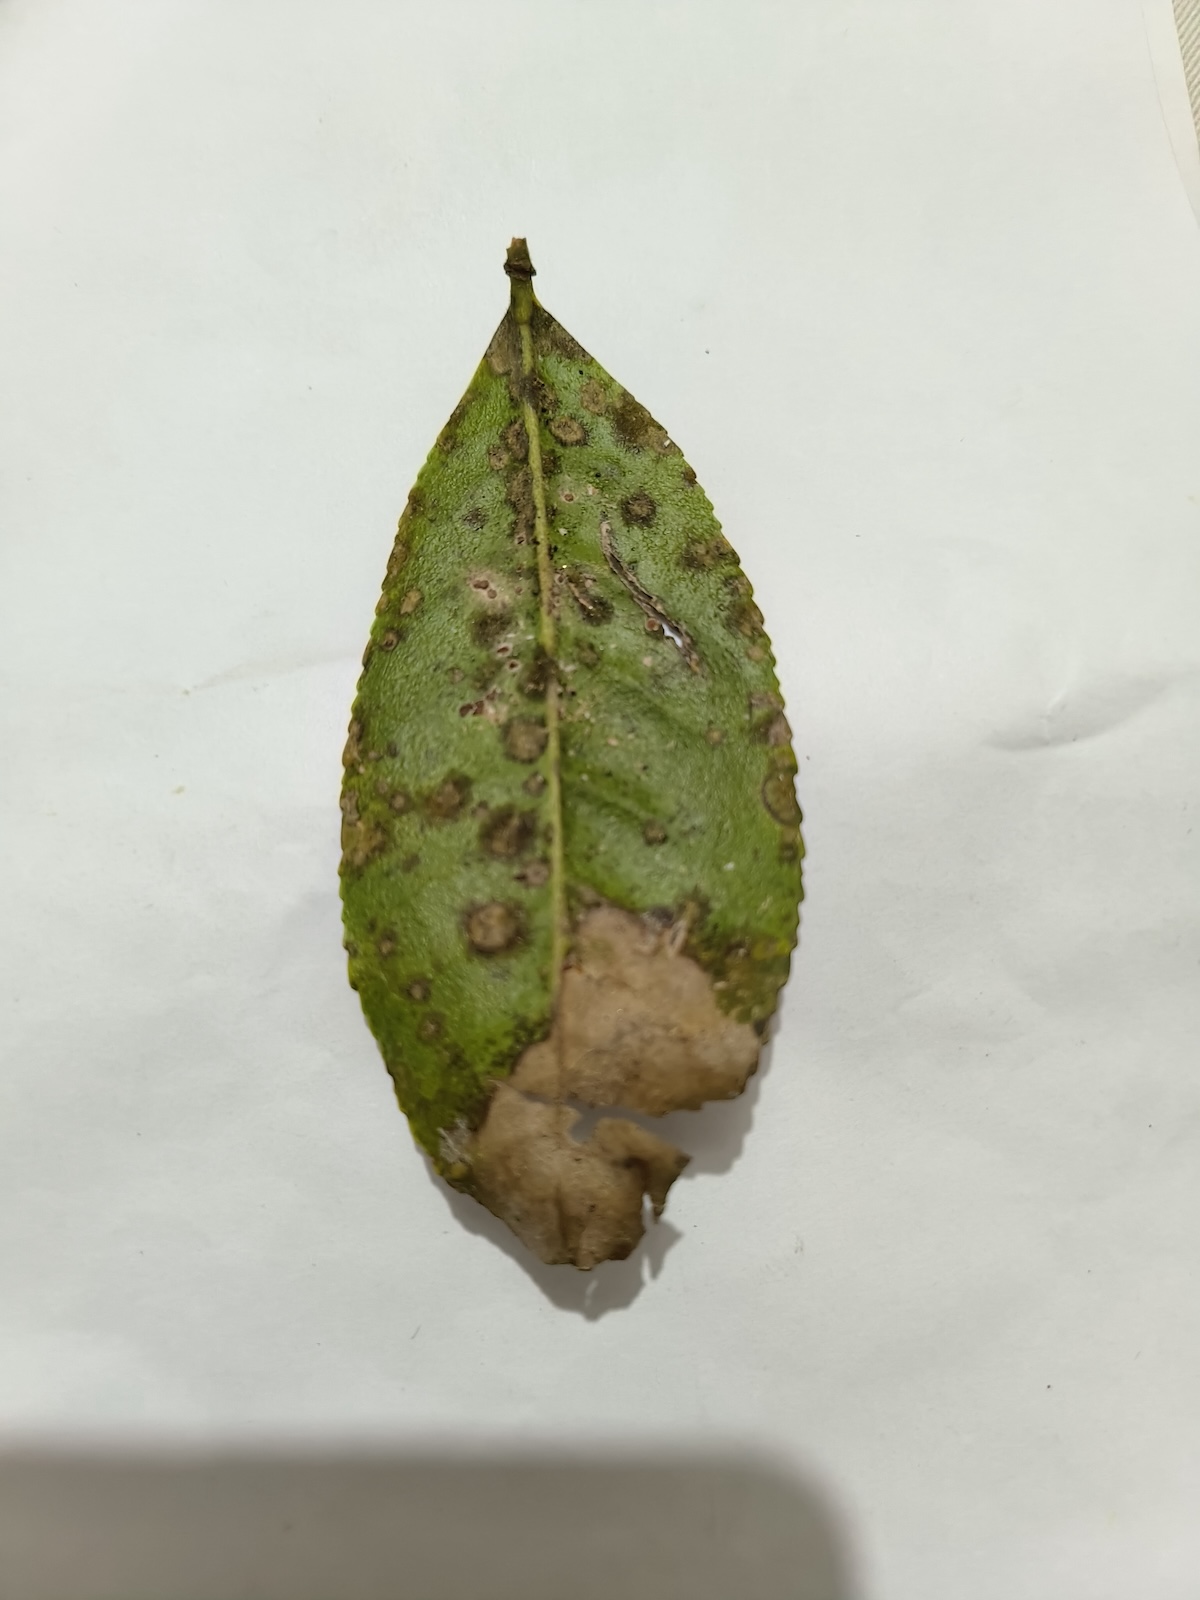
Label: Brown Blight